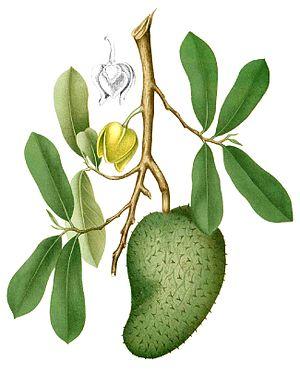
Le Corossolier, Annona muricata, est un petit arbre de la famille des Annonaceae, originaire du nord de l'Amérique du Sud, cultivé dans les régions tropicales pour son fruit comestible, le corossol. Le terme « corossol » est aussi utilisé pour désigner l'arbre.